Prins August

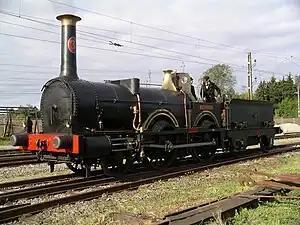
Prins August in 2006

The Prins August is a preserved Swedish steam locomotive, built in 1856 by Beyer, Peacock and Company in England. It is the world's oldest operating standard gauge steam locomotive, and one of the world's oldest operating steam locomotives overall, currently in the collection of the Swedish Railway Museum.